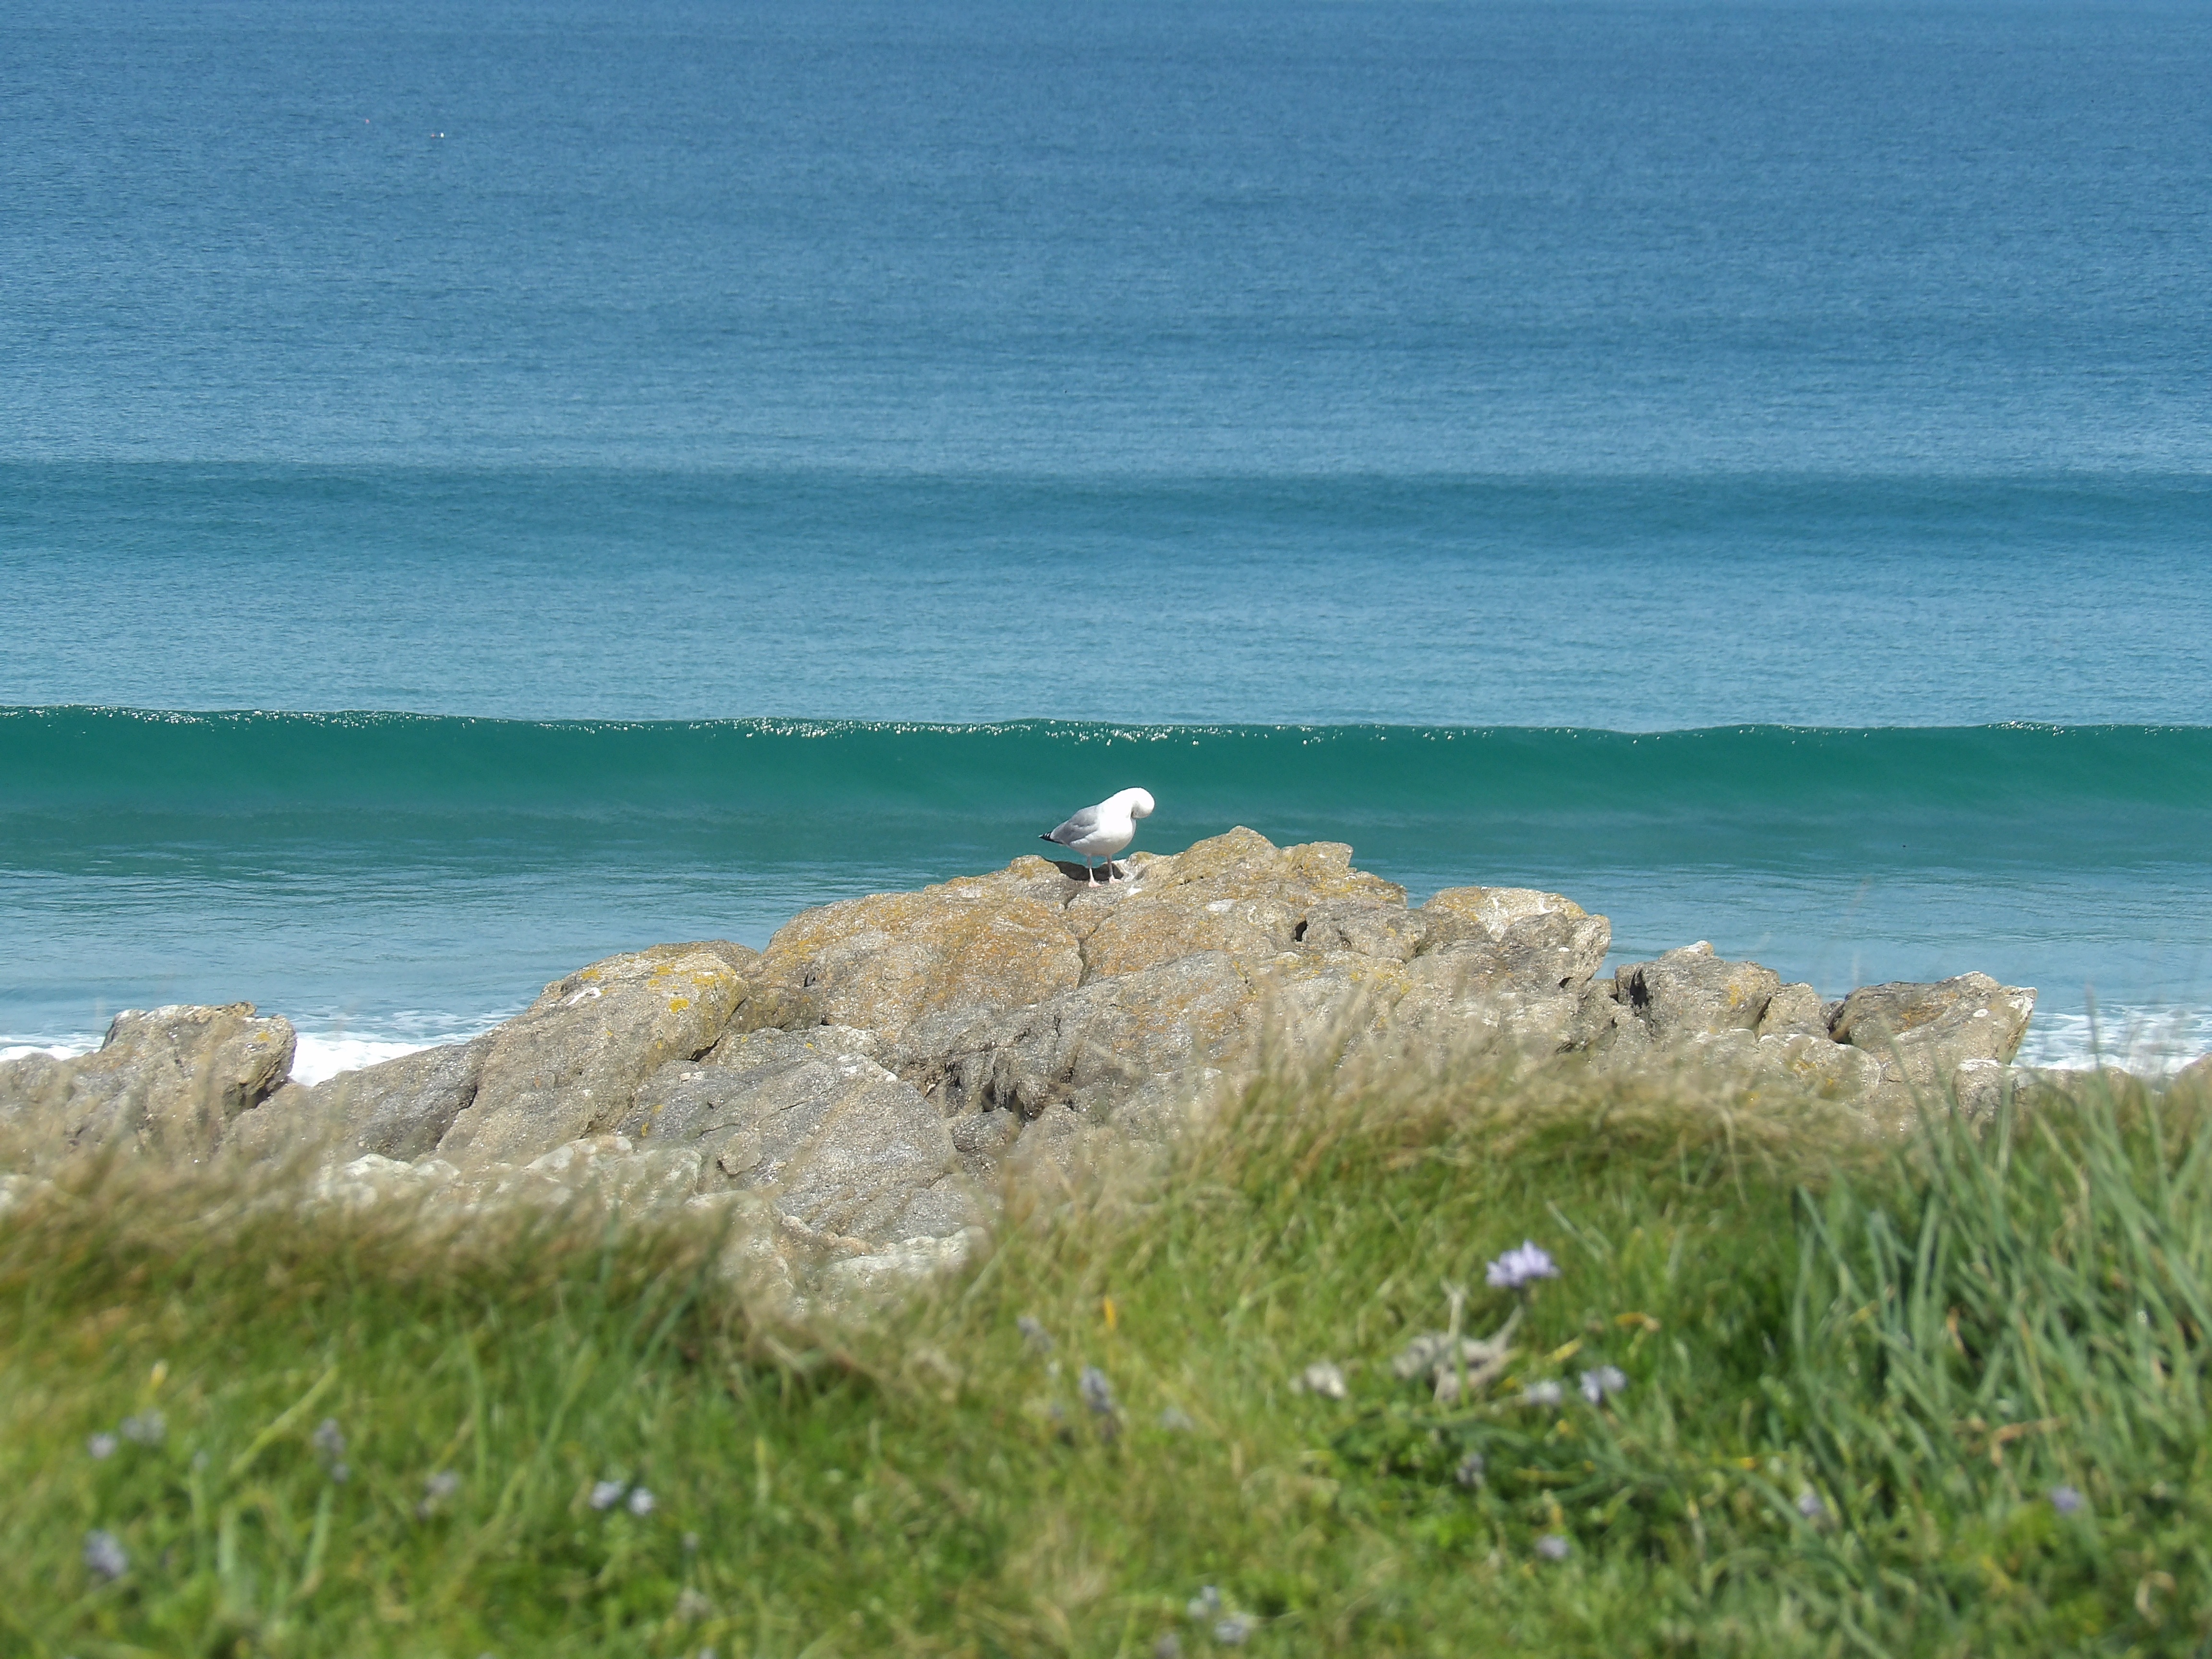
beach, landscape, sea, coast, nature, sand, rock, ocean, horizon, hiking, trail, shore, wave, seagull, summer, vacation, coastline, cliff, seaside, france, cove, bay, terrain, material, body of water, side, habitat, cape, brittany, coastal path, wind wave